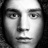
Emotion: neutral